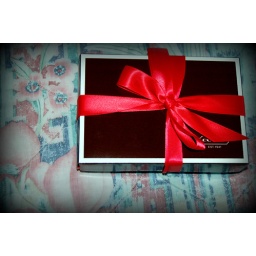
It was like a teeny version on the huge box the bag came in